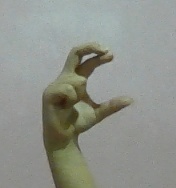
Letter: thal